Snow White and the Seven Dwarfs (soundtrack)

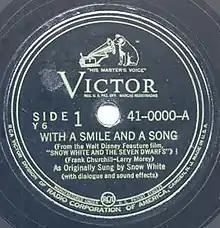

The soundtrack was first issued as a collection (Victor J-8) of three 78rpm singles. Each of the singles became a Top 10 hit simultaneously in February 1938.